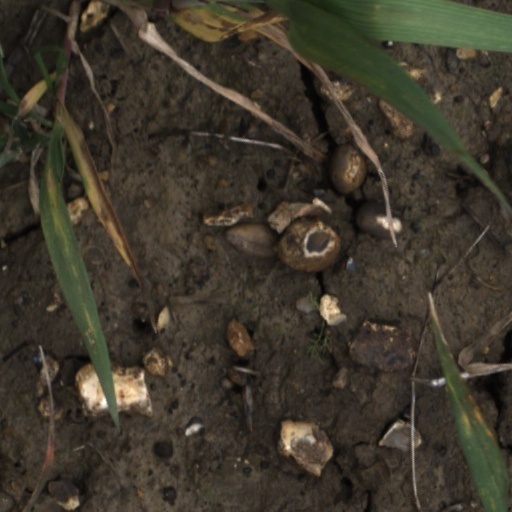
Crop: wheat